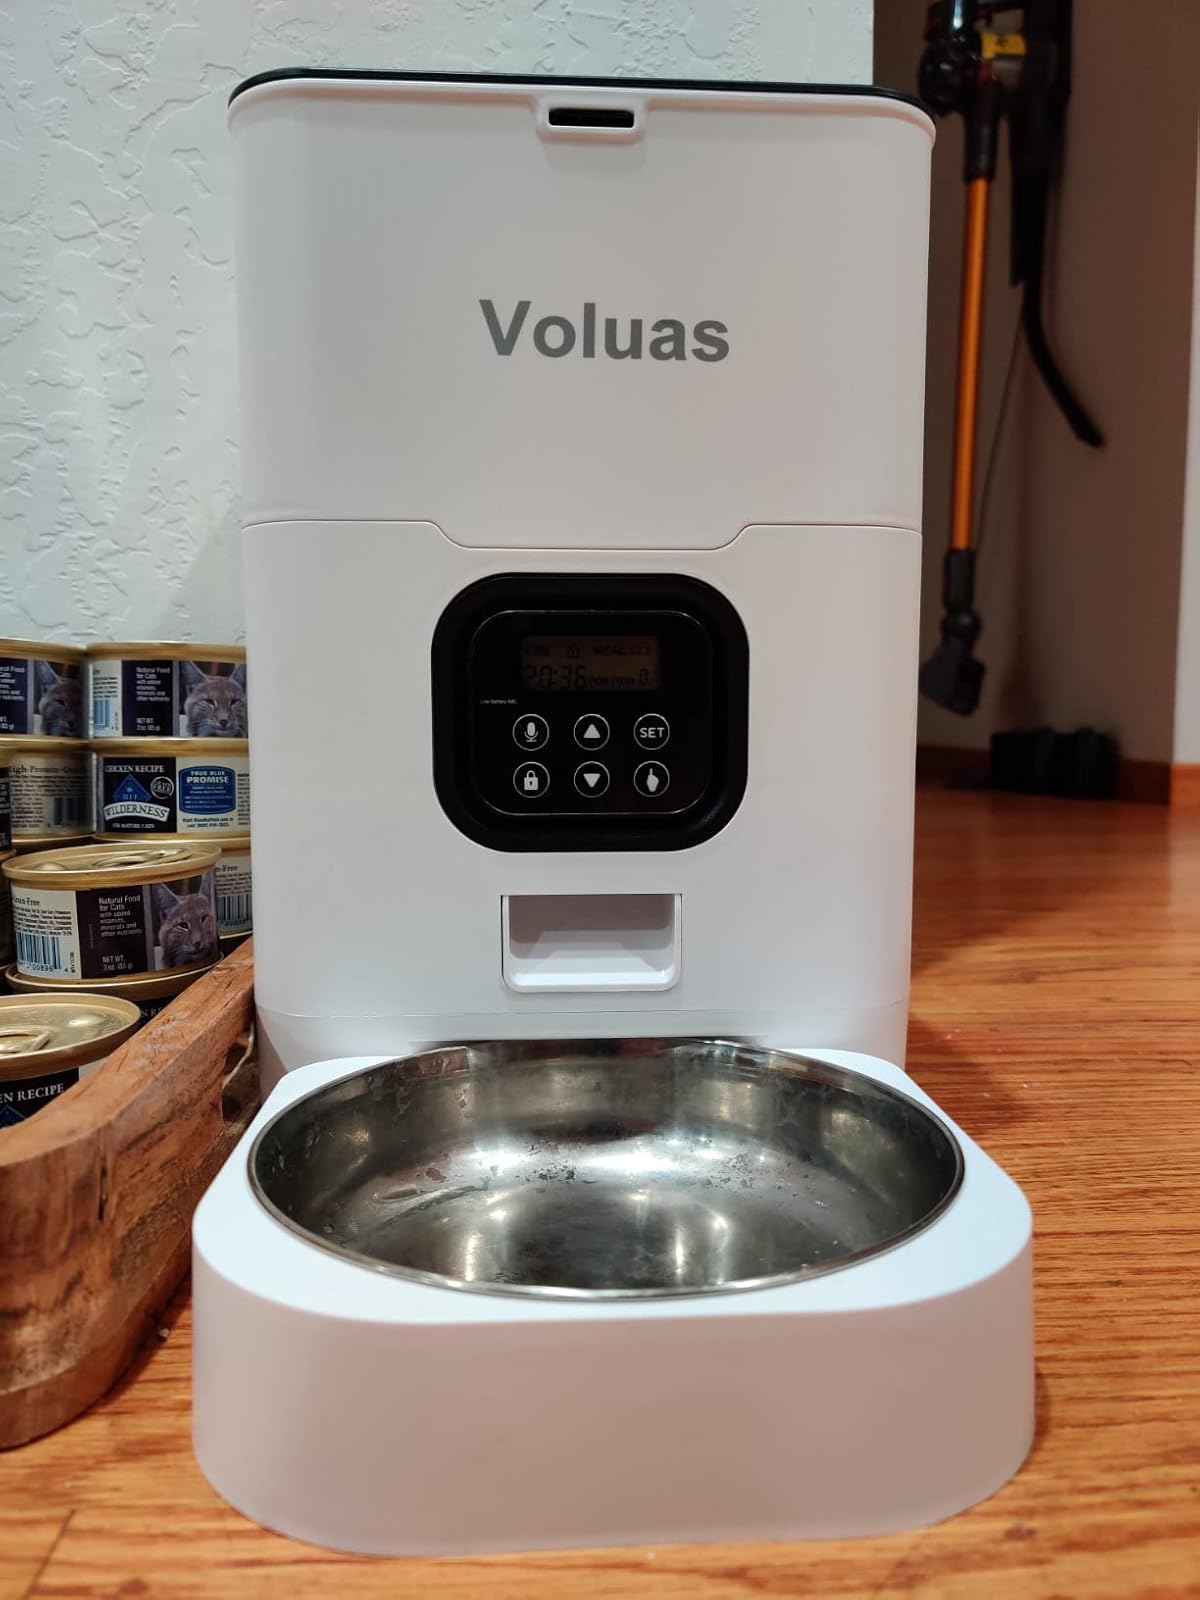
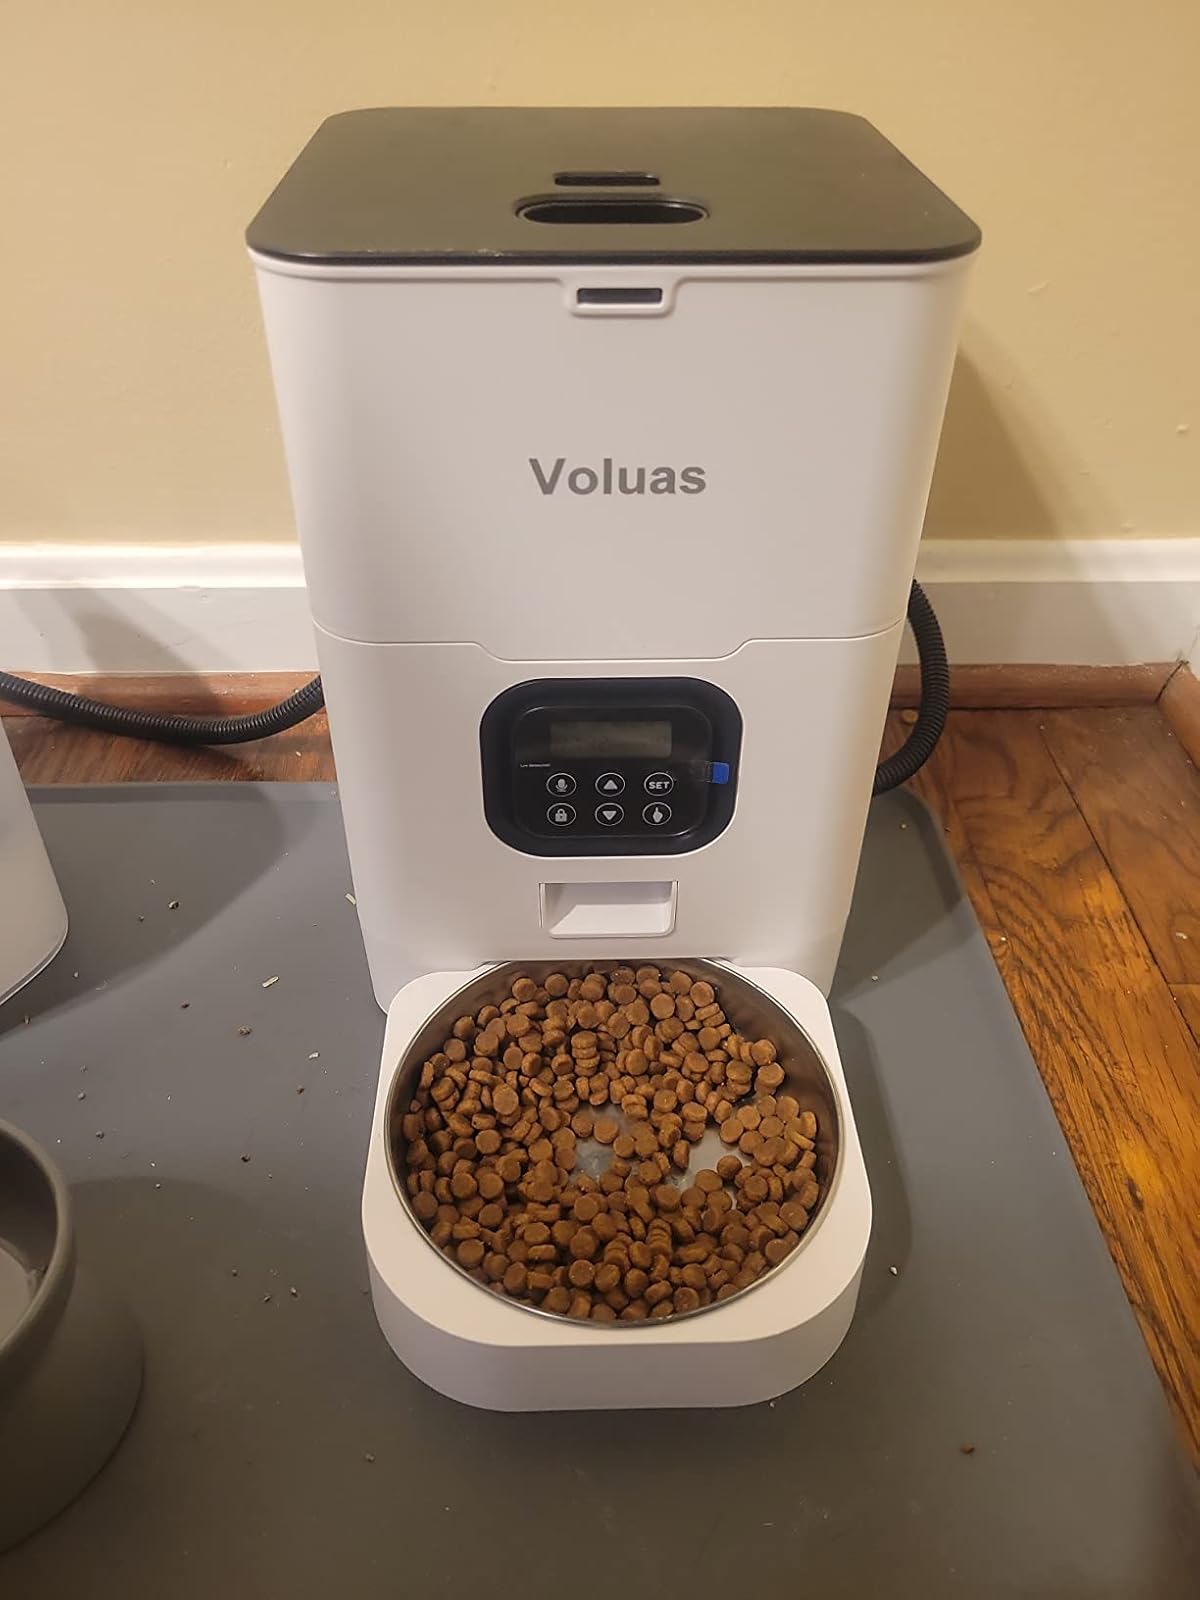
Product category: items_feeder
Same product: yes